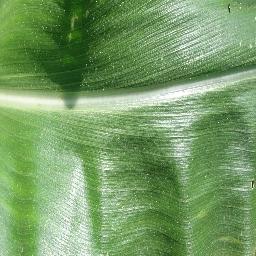
Label: Corn___healthy